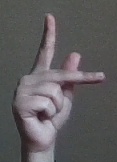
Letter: dha